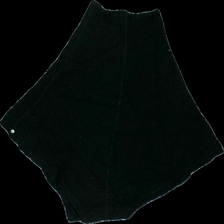
View: front
Type: Top
Category: Ladies
Brand: Missing
Colors: Black
Material: 100% wool
Cut: Regular, C-collar
Season: All
Price range: 50-100
Recommended usage: Reuse